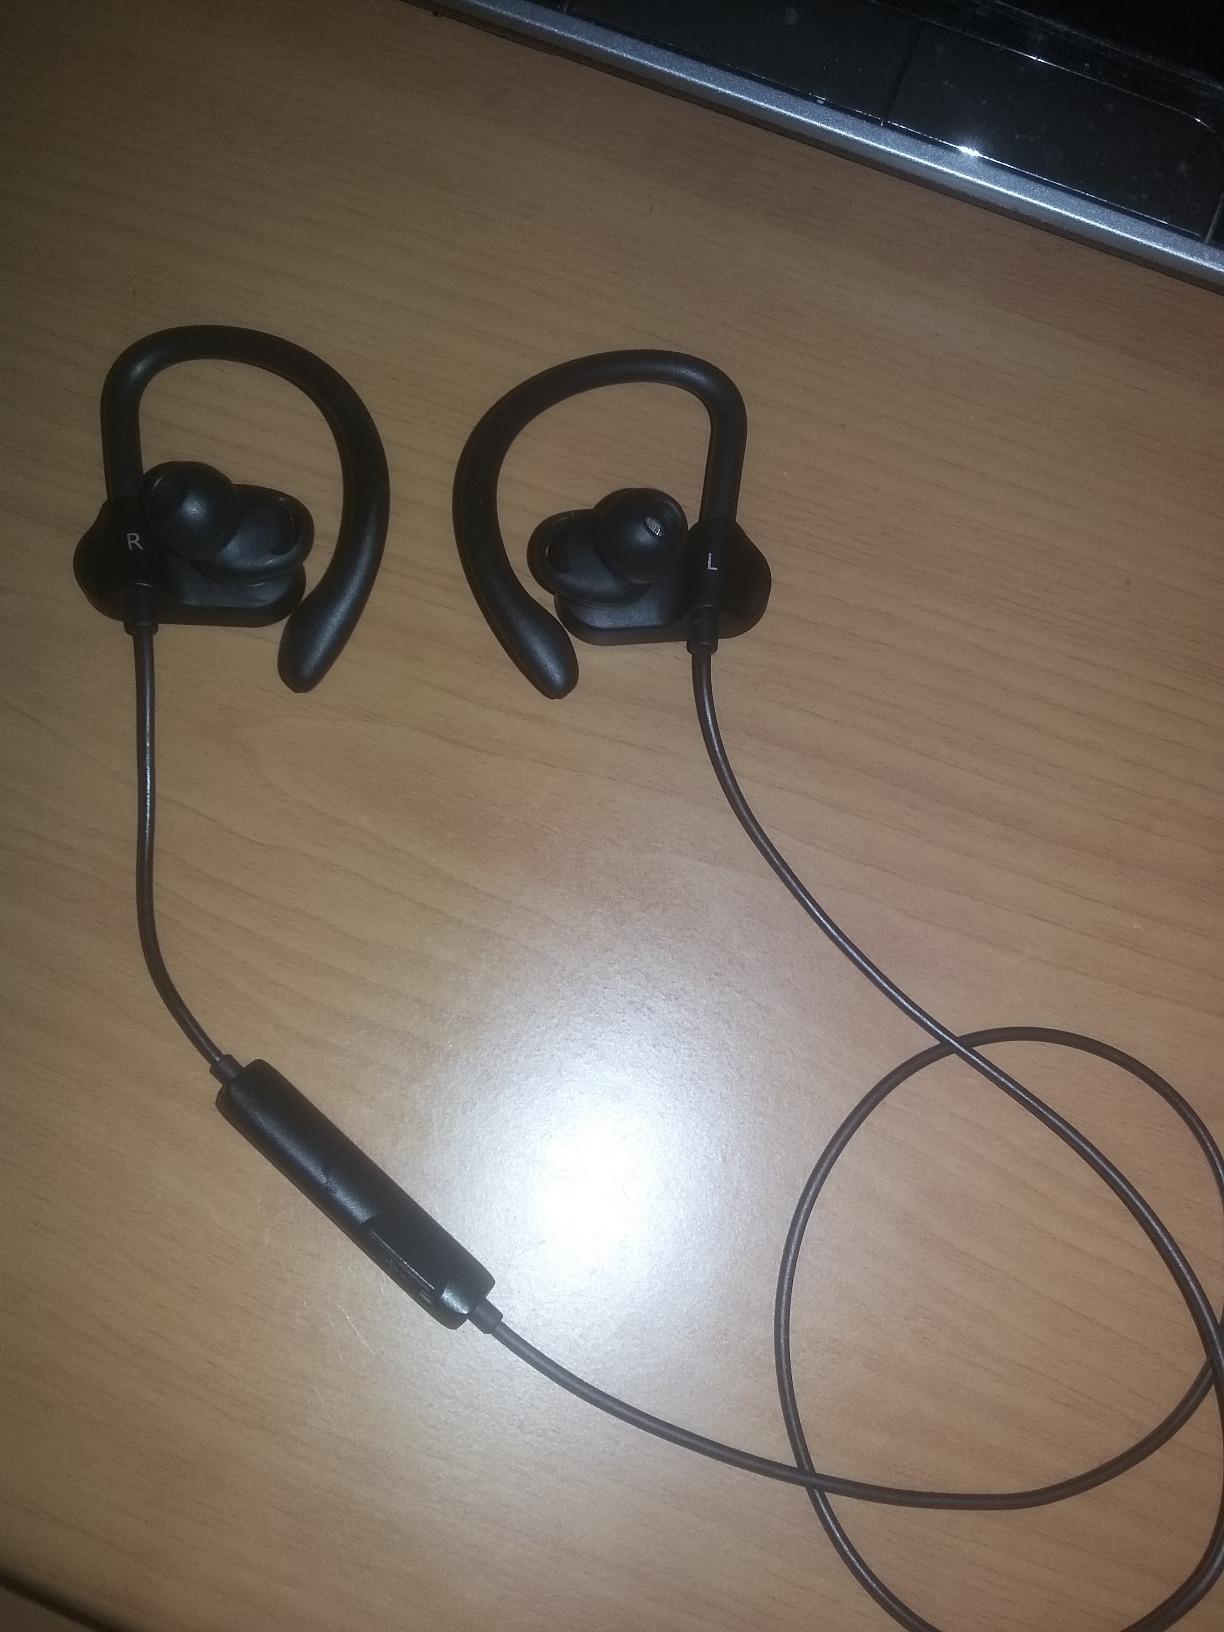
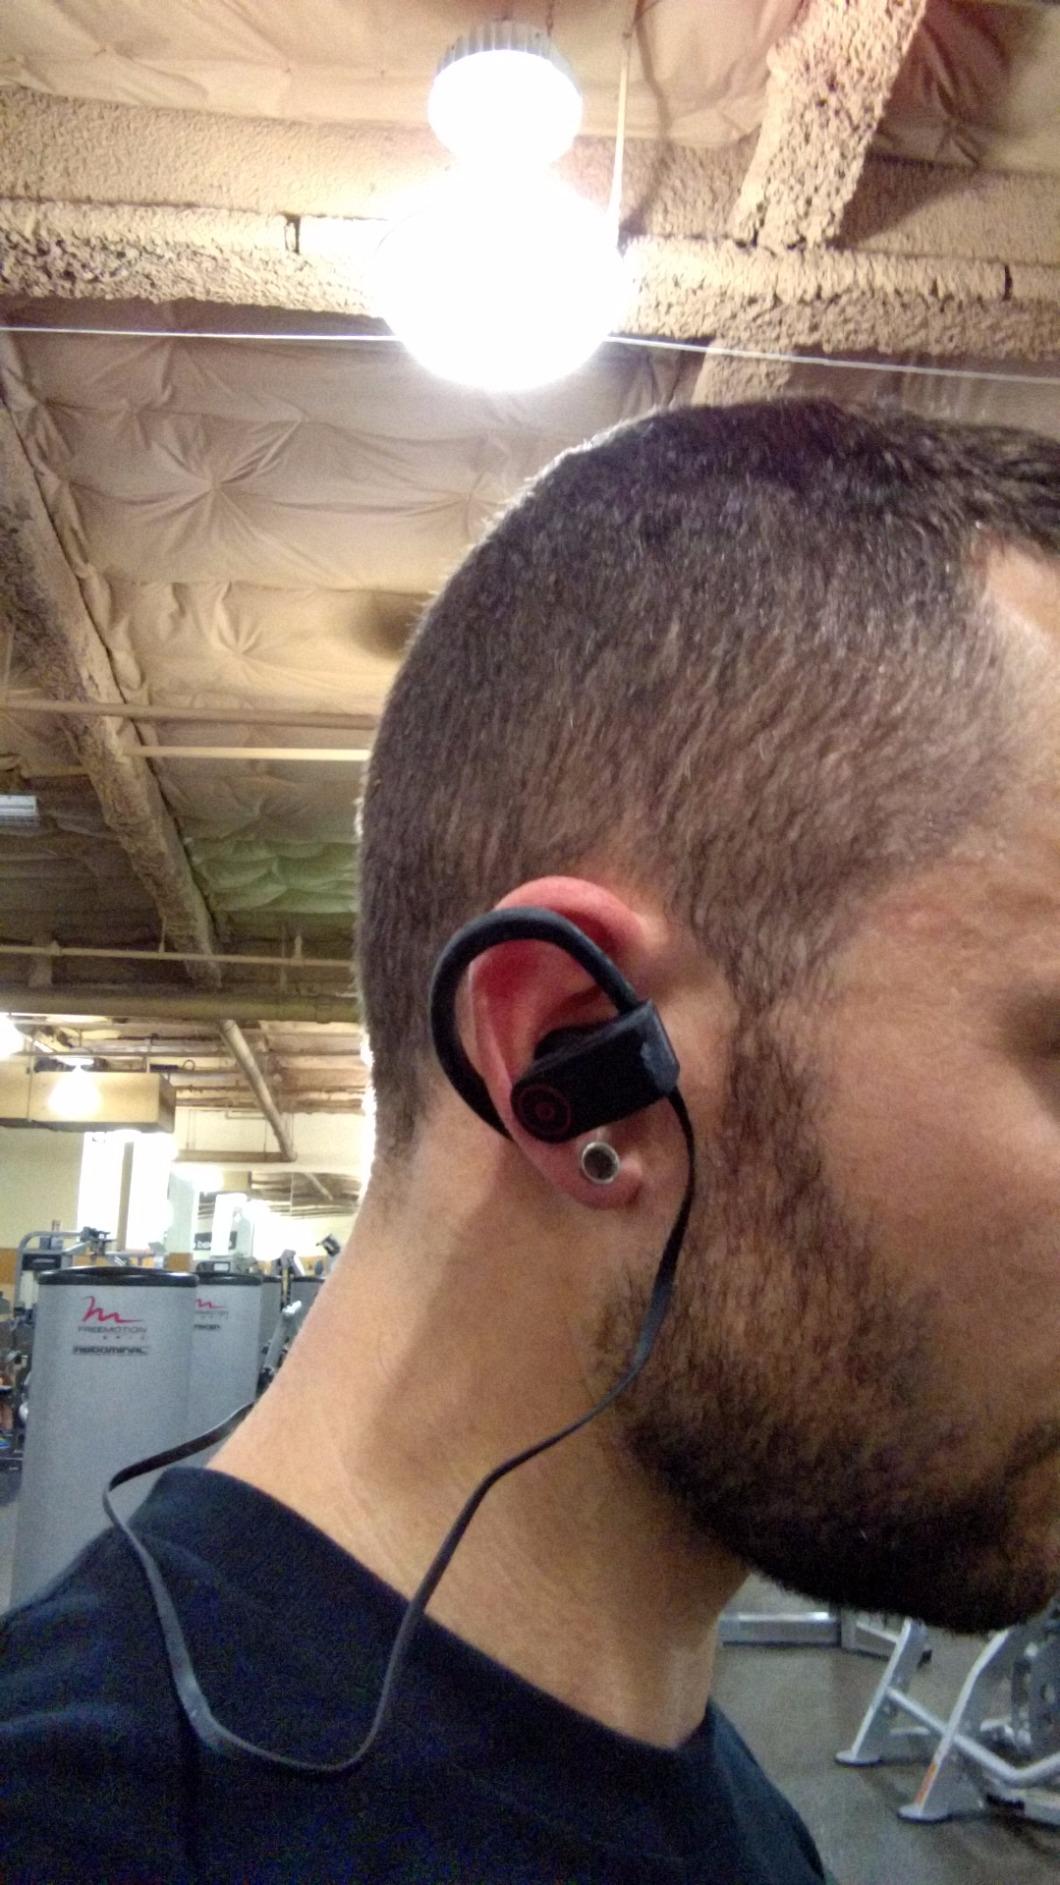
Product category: headphones
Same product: no